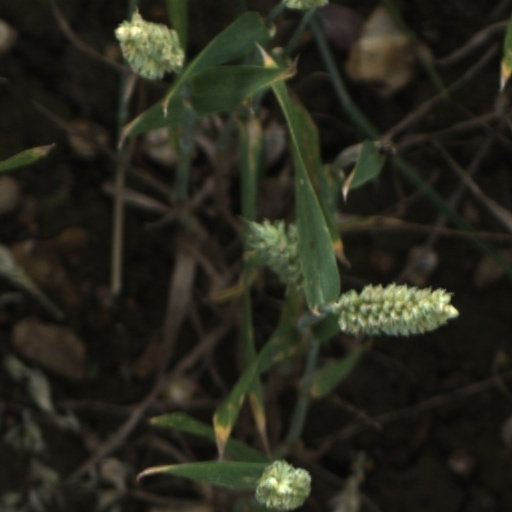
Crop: wheat